Tottenham Hotspur Stadium

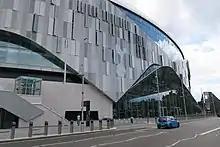
West entrance of stadium on Tottenham High Road

The stadium is an asymmetric bowl, with a capacity of 62,850. The bowl shape of the stadium comes from the need to maximise hospitality facilities while the asymmetry is the result of the creation of a single-tier stand in the south. The stadium is around 48 m high, 250 m long on its north–south axis and about 200 metres wide east to west. The stadium covers an area of 43,000 m, nearly twice the area of White Hart Lane (24,000 m). There are 9 floors in the horseshoe-shaped northern section above the basement, and 5 floors in the south, with a gross internal area of 119,945 m, which is around four times that of White Hart Lane.